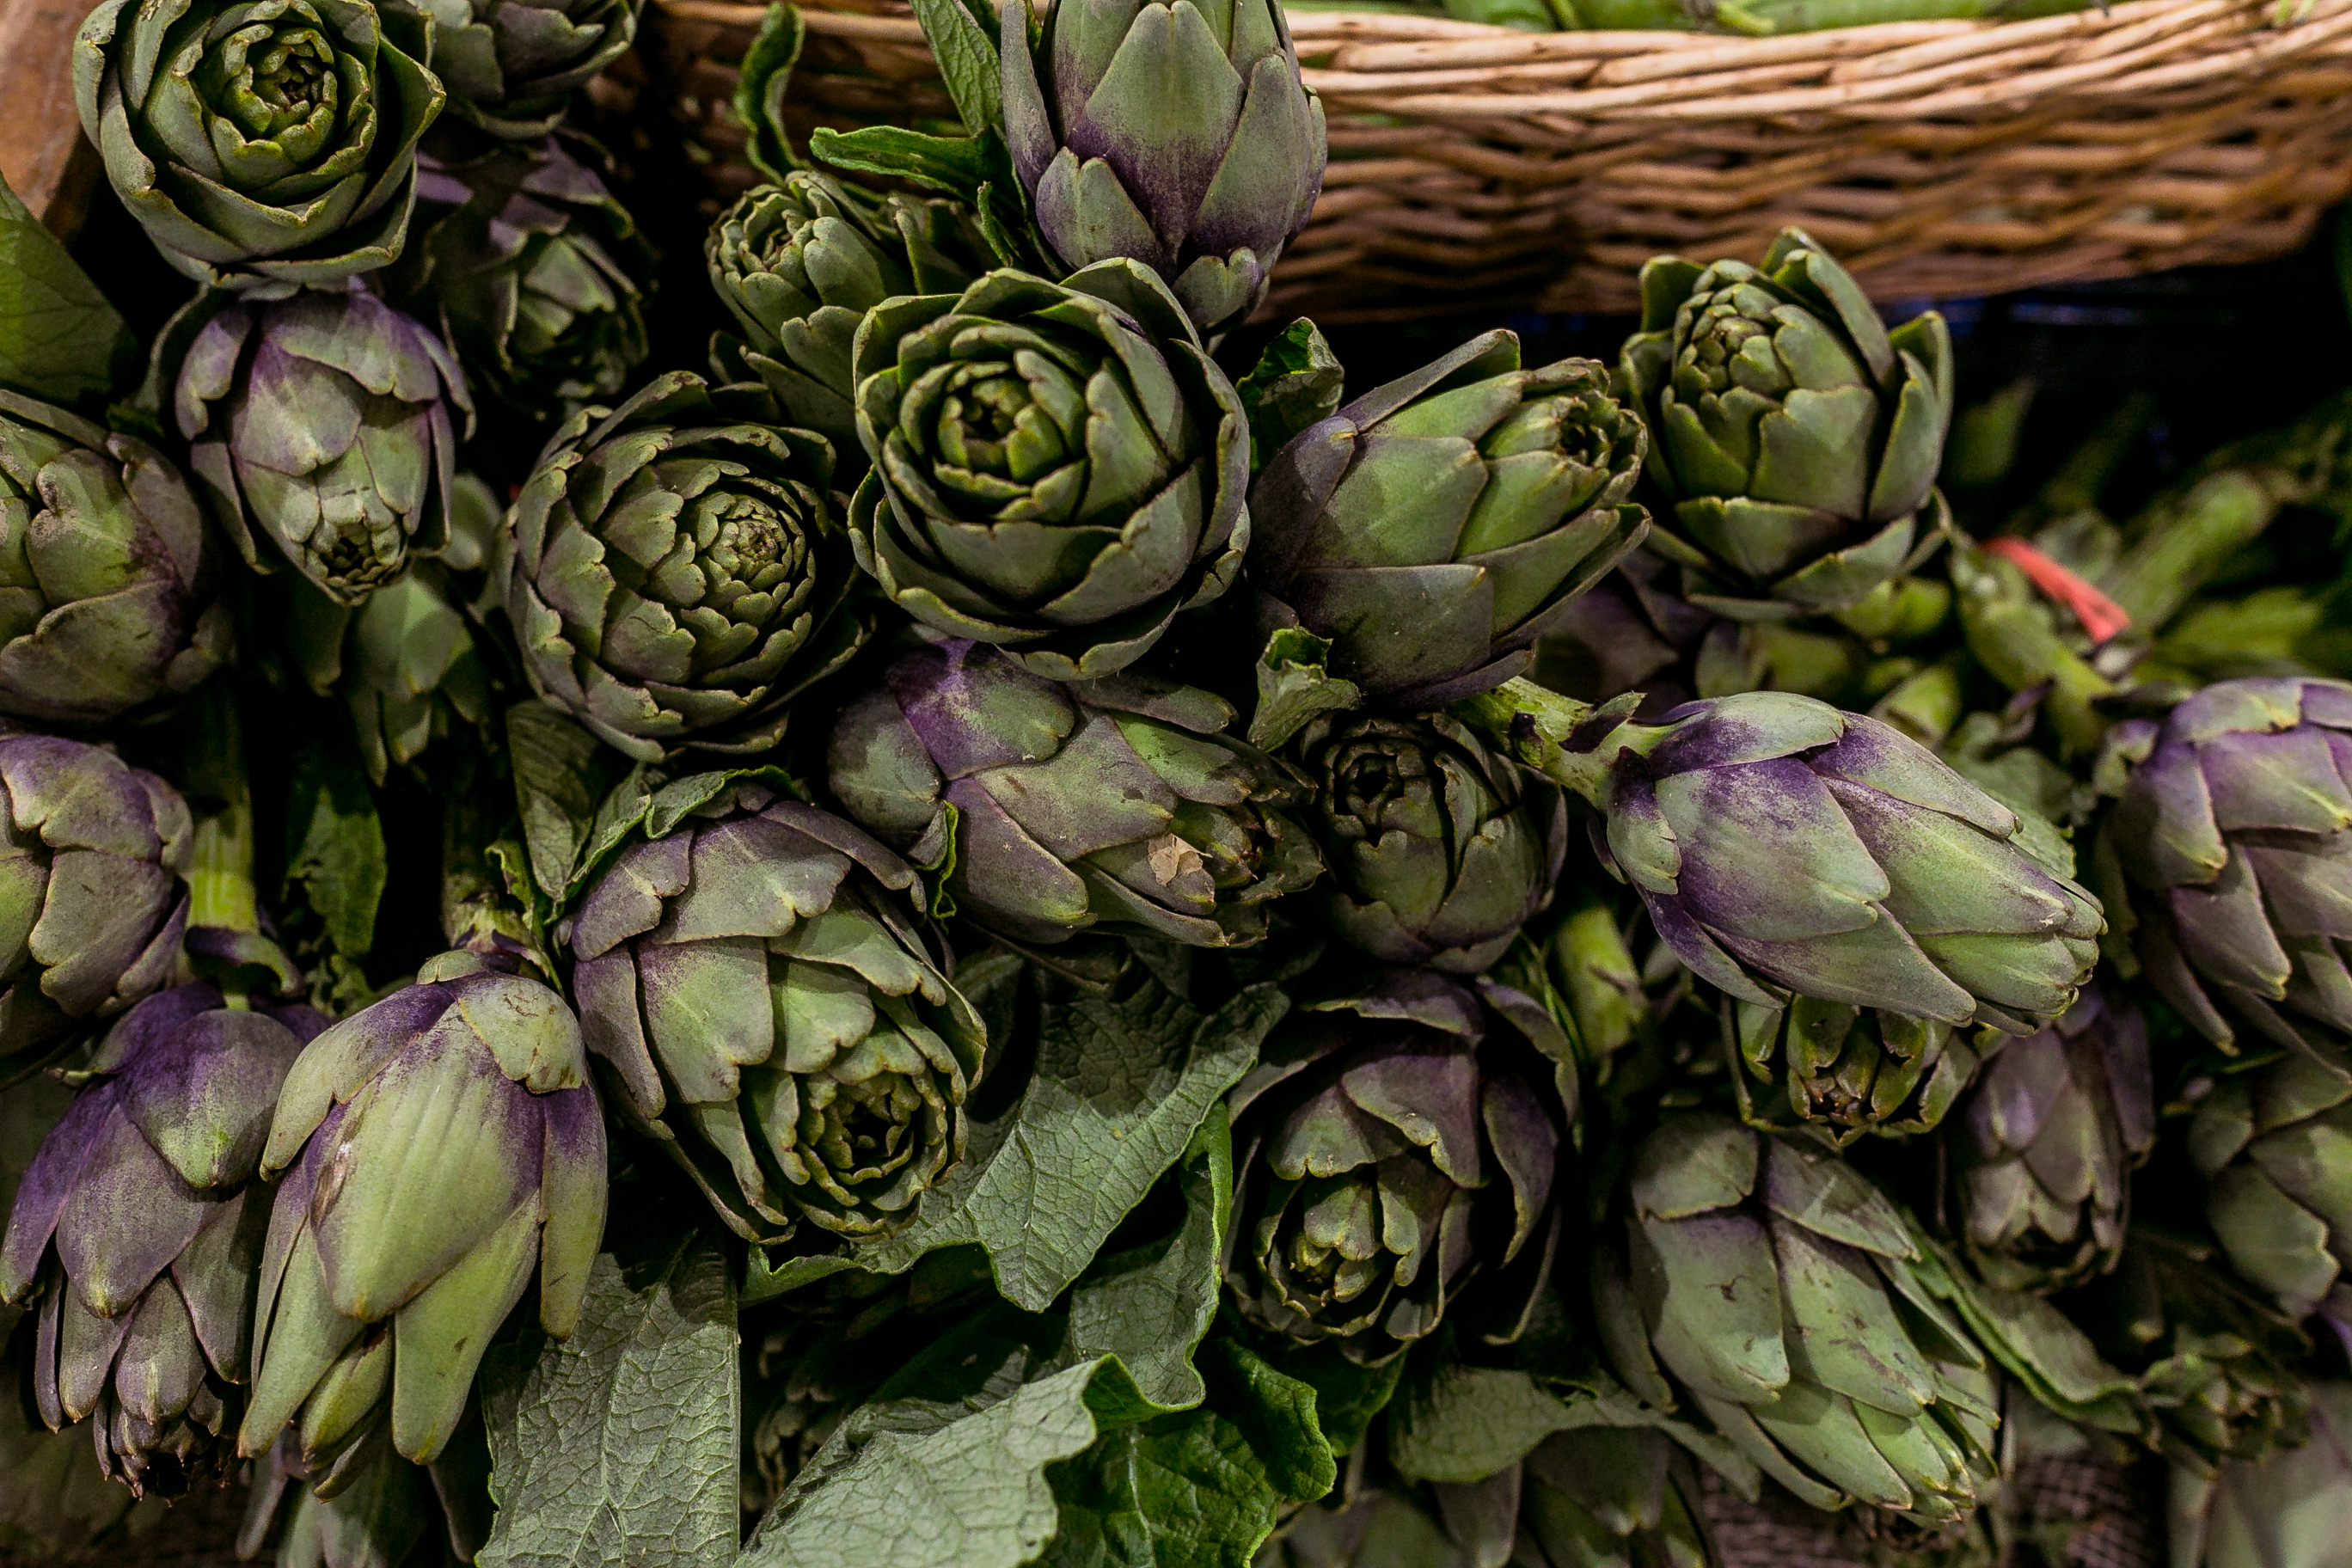
plant, green, natural, food, artichoke, cynara, flower, vegetable, thistle, purple, artichoke thistle, violet, humulus lupulus, flowering plant, cruciferous vegetables, daisy family, leaf vegetable, Colorfulness, stonecrop family